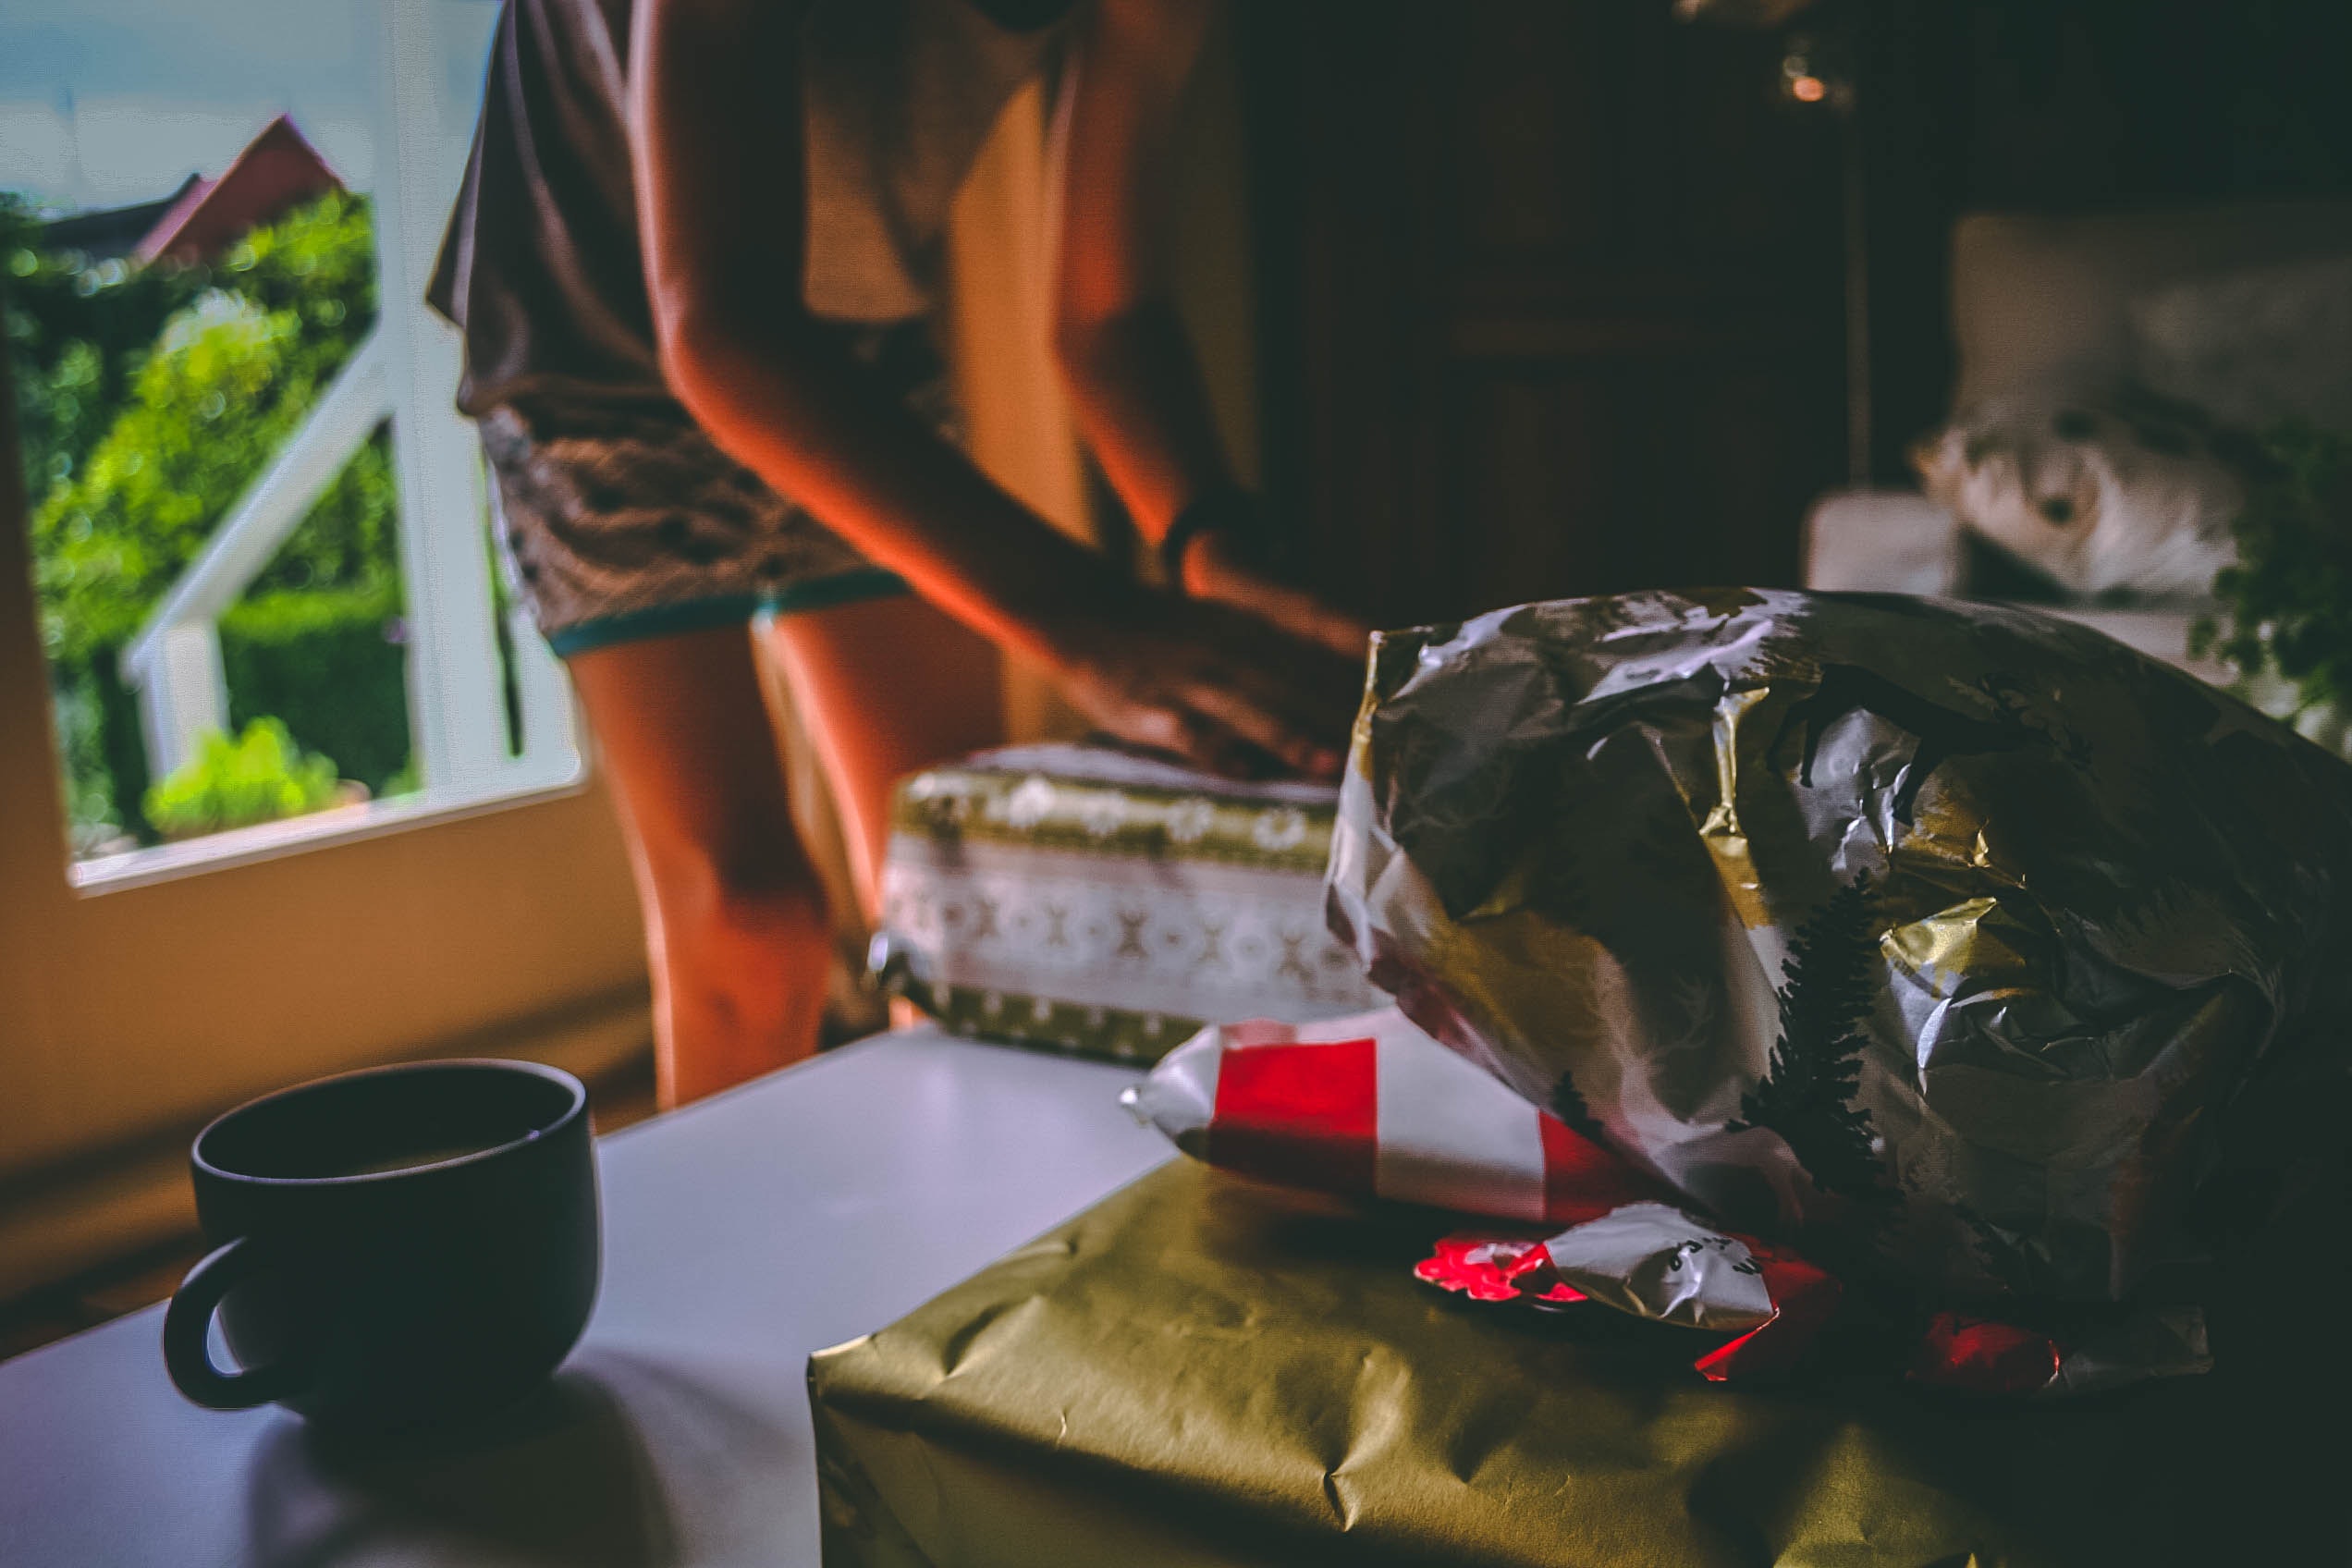
fish, food, dish